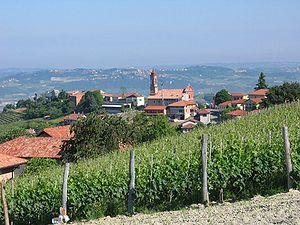
Le barbaresco est un vin rouge DOCG issu du cépage nebbiolo à robe profonde et intense, aux arômes de violette et de fruits, puis épicés. Il est tannique, concentré, avec une bonne acidité. Il est cultivé dans la région du Piémont.